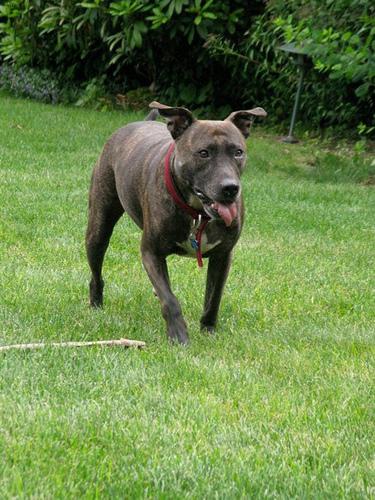
Breed: american pit bull terrier